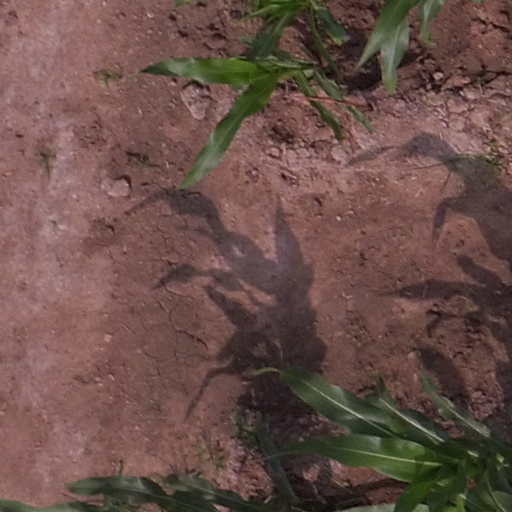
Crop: maize; corn